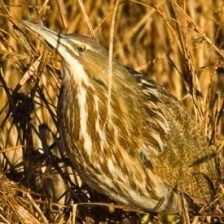
Species: AMERICAN BITTERN
Scientific name: BOTAURUS LENTIGINOSUS